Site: brandenburg
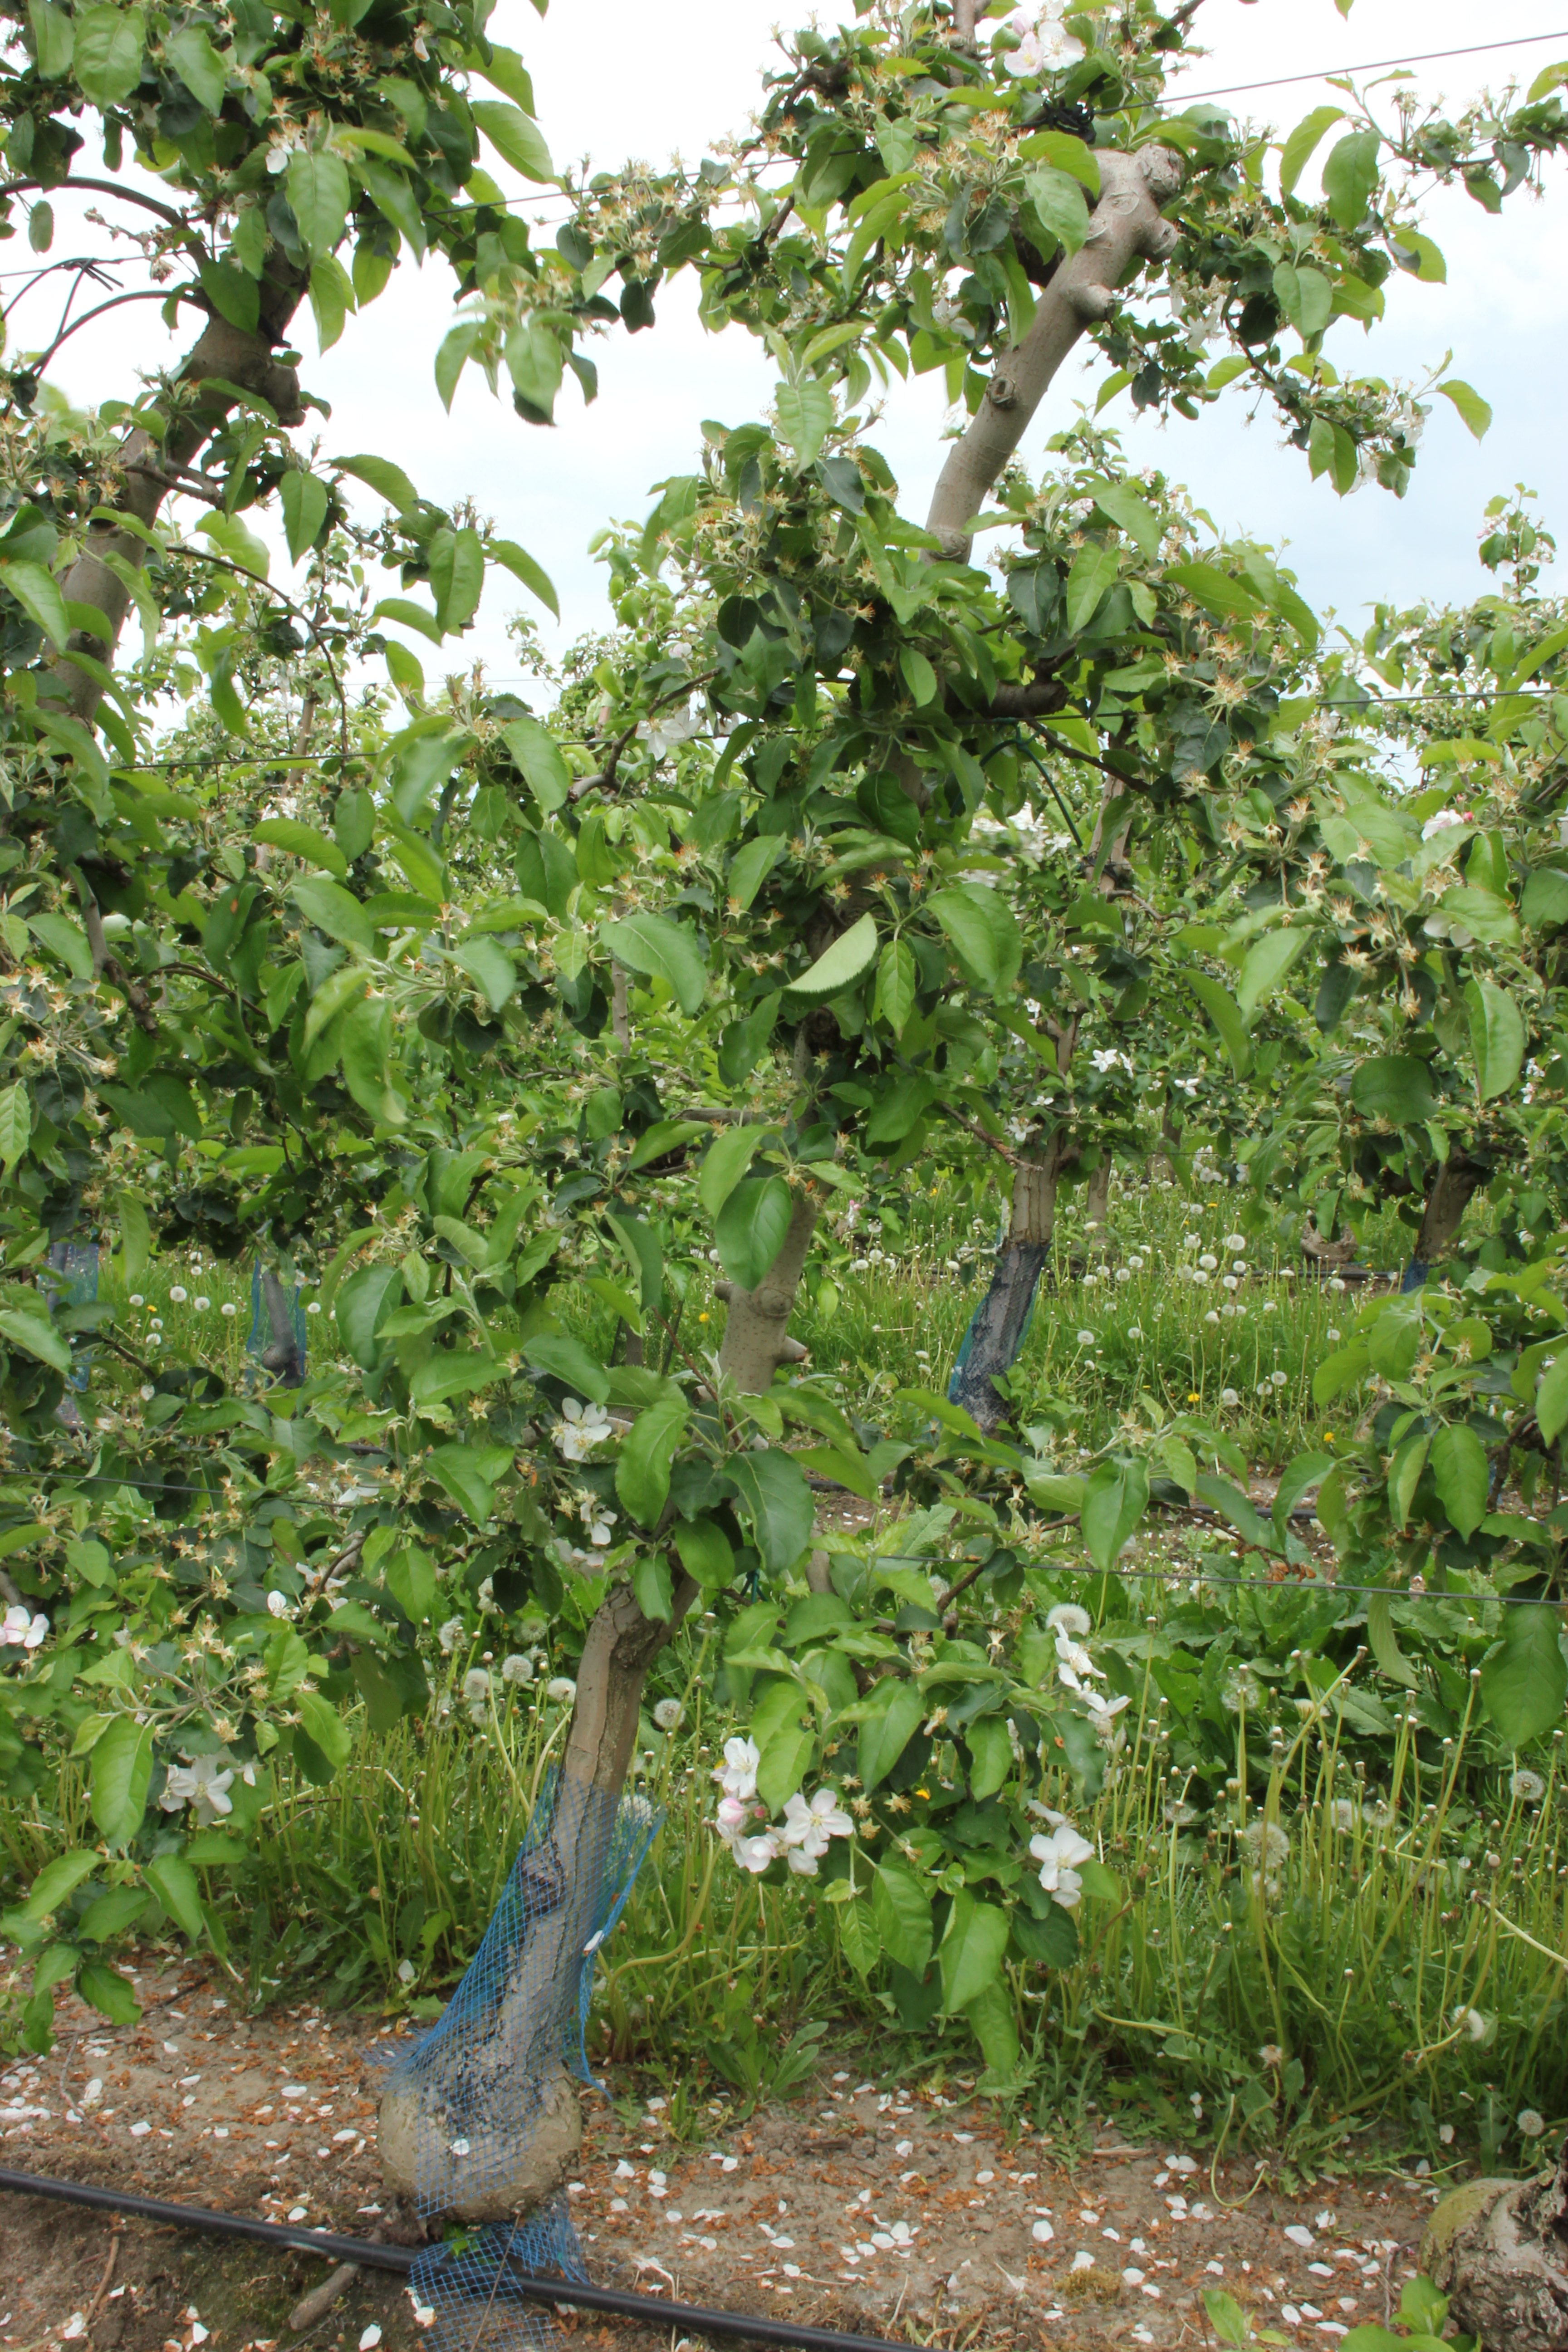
Growth stage (BBCH 67): Flowering